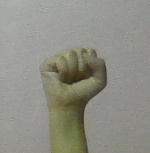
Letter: saad